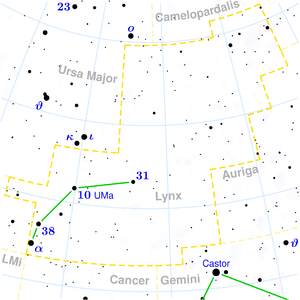
Lossen
Stjernebilledet Lossen (Lynx).
Lossen er et stjernebillede på den nordlige himmelkugle.